Eurofighter Typhoon

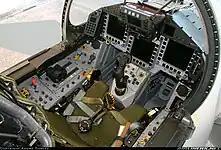
MHDDs and pedestal panel with centre stick in the Typhoon cockpit

Eurojet is attempting to find funding to test thrust vectoring control (TVC) nozzles on a flight demonstrator. In April 2014, BAE announced new wind tunnel tests to assess the aerodynamic characteristics of conformal fuel tanks (CFTs). The CFTs, which can be fitted to any Tranche 3 aircraft, could carry 1,500 litres each to increase the Typhoon's combat radius by a factor of 25% to 1,500 n miles (2,778 km).